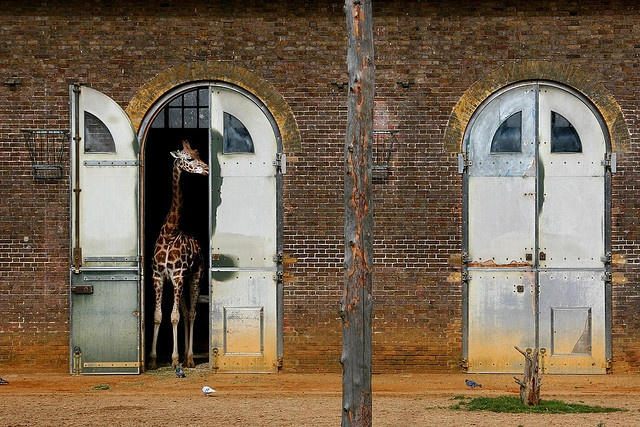
A giraffe stands in the doorway of a building.
A giraffe standing in the doorway of a large door.
A giraffe standing in a doorway of a brick building.
Giraffe standing in an open doorway inside a building.
a giraffe is coming out of a tall silver door and a tree